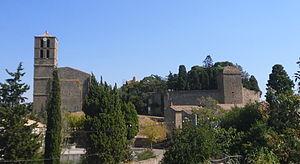
Église et château à Puichéric
Cet article recense les monuments historiques de l'Aude, en France.
Le château de Puichéric est un château situé à Puichéric, dans le Minervois, en région Occitanie.
Puichéric est une commune française située dans le département de l'Aude en région Occitanie.